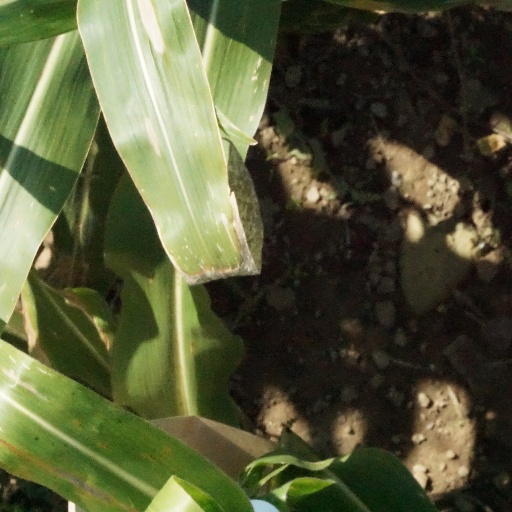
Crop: maize; corn